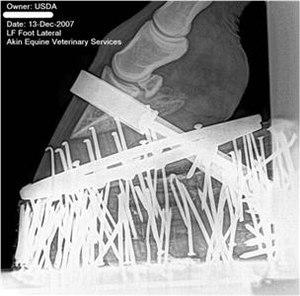
Le bien-être du cheval dépend des conditions de vie et d'utilisation de cette espèce domestiquée, par opposition à toute mise en souffrance volontaire ou involontaire, que ce soit par le biais de coups, de mutilations, de négligences ou de soins mal adaptés.
La maréchalerie à pression est l'emploi de produits chimiques associés à une forte pression sur les pieds d'un cheval, destiné à provoquer une douleur quand les pieds touchent le sol, ce qui pousse le cheval à les soulever plus haut et plus rapidement. Combinée à des fers sur cale compensés et alourdis, la maréchalerie à pression crée une action spectaculaire des membres antérieurs, recherchée pendant les shows du Tennessee. Cette pratique abusive illégale est essentiellement utilisée sur les chevaux de race Tennessee Walker aux États-Unis. Bien qu'interdite par le Horse protection act de 1970, la maréchalerie à pression continue d'être employée illégalement pour obtenir le mouvement dit du « big lick » chez cette race. D'autres races ont été victimes de cette pratique par le passé, en particulier le Racking horse et le Spotted saddle horse.